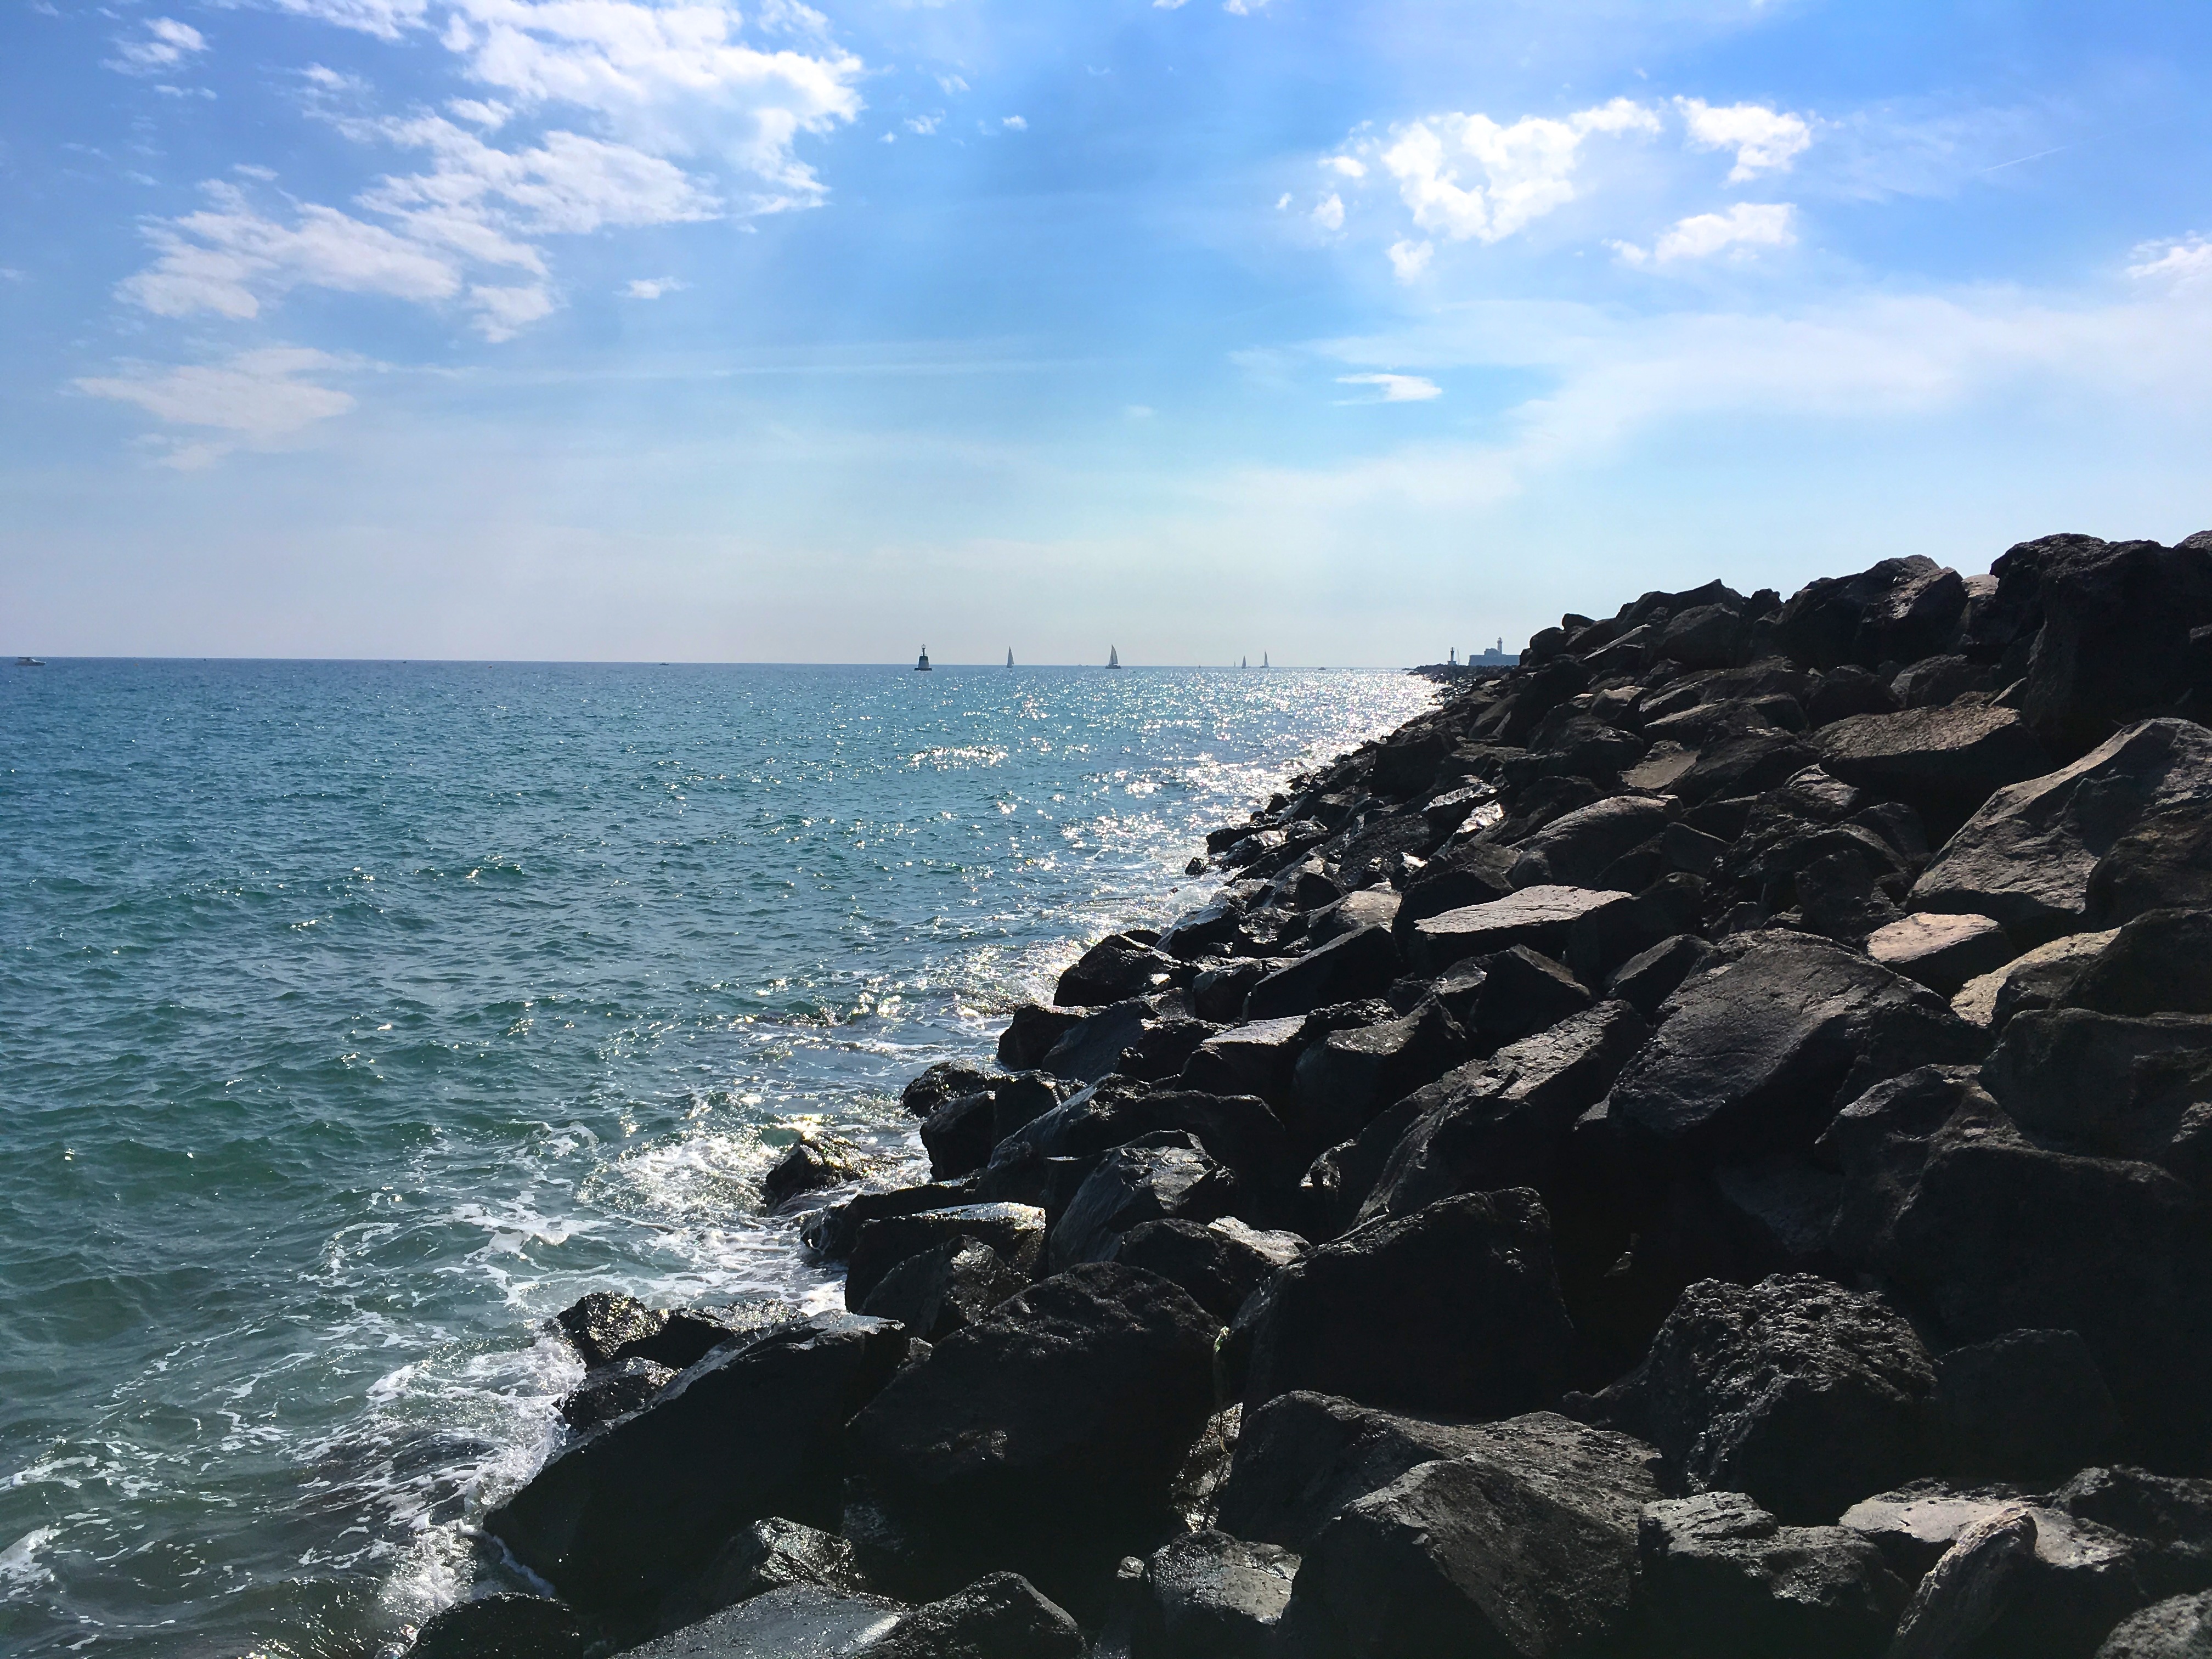
beach, sea, coast, water, rock, ocean, horizon, sunlight, shore, wave, cliff, cove, bay, terrain, material, body of water, stones, cape, wind wave